Answer in natural language. How many CounterTops are visible in the scene? Choose between the following options: 1, 3, 0, 2 or 4
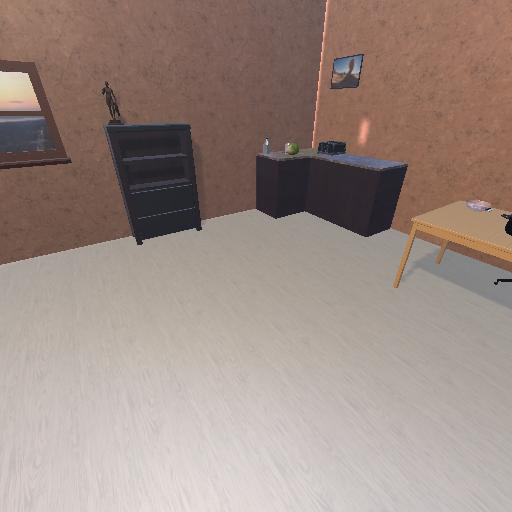
<answer>1</answer>